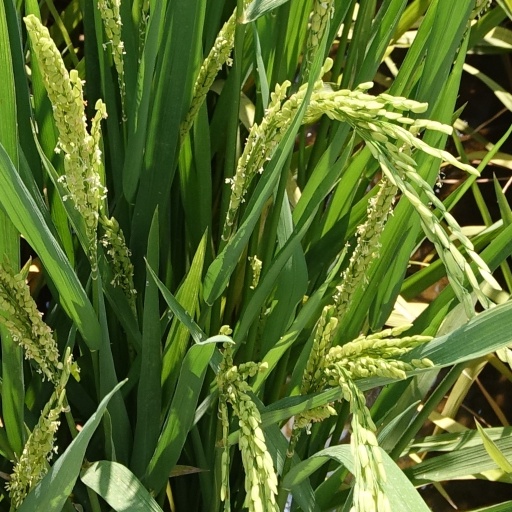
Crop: rice